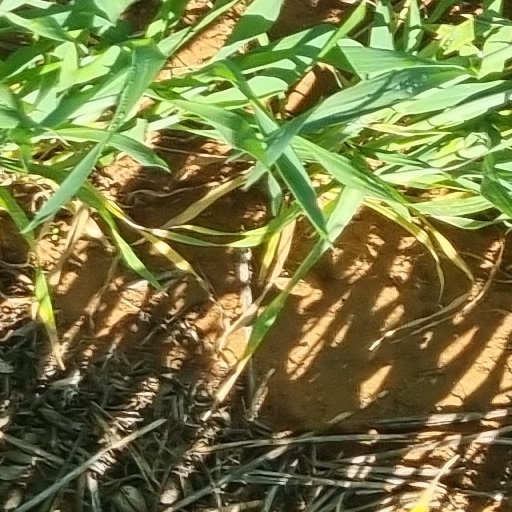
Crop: wheat